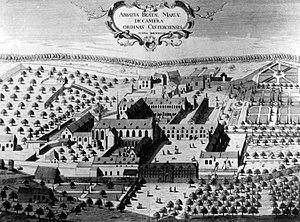
""Abbatia Beatæ Mariæ de Camera ordinis Cisterciensis iuxta Bruxellas"" Le complexe abbatial de la Cambre d'après une gravure du début du XVIIème siècle."
L'abbaye de la Cambre est située dans le quartier de La Cambre à Ixelles, une commune de la Région de Bruxelles-Capitale. Il s'agit d'un ancien monastère de moniales cisterciennes nobles, fondé en 1201 à la source d'un ruisseau, le Maelbeek.
Le plateau du Solbosch est situé à cheval sur le territoire de la commune de Bruxelles-ville, et de la commune d'Ixelles, la majeure partie du plateau se trouvant à Bruxelles-ville.
Antoon Sanders, universellement connu dans la République des lettres sous son nom latinisé d’Antonius Sanderus et dans les lettres françaises sous celui d’Antoine Sandérus, est un poète, philosophe, théologien et historien brabançon, de langue latine, né à Anvers le 15 septembre 1586 et décédé à l'abbaye d'Affligem le 10 janvier 1664.
Séraphine Snoy, née Marie Alexandrine Barbe Snoy, née en 1704 à Malines, est une noble religieuse cistercienne qui fut la 41ᵉ et dernière abbesse de l'abbaye de la Cambre en 1757, morte en 1794. Elle aurait pris le nom de Séraphine en souvenir d'une sœur née en 1702, morte enfant, qu'elle affectionnait beaucoup. Stéphanie Snoy eut un frère jésuite, un autre chanoine de Saint-Servais à Maastricht, et deux sœurs carmélites.
Liste des anciens couvents et prieurés de la Forêt de Soignes qui portent tous le nom d'un lieu-dit.